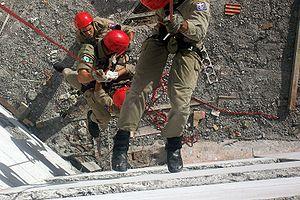
Le Corps de pompiers de l'État du Parana est un Commandement Intermédiaire de la Police militaire de l'État du Paraná, dont la mission consiste à l'exécution d'activités de sécurité civile, à la prévention et au combat des incendies, ainsi qu'aux sauvetages et secours publics, dans le milieu de l'État du Paraná.